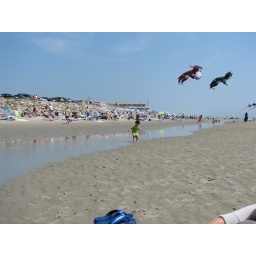
dog & cat in the sky